Scott McLaughlin

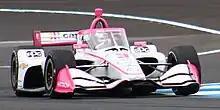
McLaughlin driving in the 2021 Big Machine Spiked Coolers Grand Prix

McLaughlin spent 2021 learning the different aspects of IndyCar racing. In addition to coming to grips with a car reliant on downforce rather than mechanical grip McLaughlin also had to learn how to drive a turbocharged car with temperature-sensitive tires and carbon-ceramic brakes, all aspects that were drastically different from the cars he raced in the Supercars Championship. McLaughlin admitted after the season that his biggest struggle of the season was learning how to build and manage the temperature of the tires and brakes, which is more critical and difficult in an open-wheel racecar like an IndyCar than it is in a touring car that McLaughlin was used to racing. In qualifying for road street course races, which made up 75% of the IndyCar calendar, McLaughlin struggled through the first three-quarters of the season with understanding how to build and maintain an optimal temperature in the tires and brakes in the short amount of time given in IndyCar qualifying on the road and street courses. These struggles in qualifying meant McLaughlin started with an average position of sixteenth on the road and street courses, meaning he would have to fight his way through traffic and work harder for the position despite recording a slightly above average 4.5 overtakes per race. He recorded his first fast six qualifying slot and first top ten finish on a road course at the first race on the IMS Road Course, where he qualified sixth and finished eighth. McLaughlin would struggle on road and street courses after the Indianapolis 500 and did not pick up another top ten finish on a road course until he finished ninth at Portland.